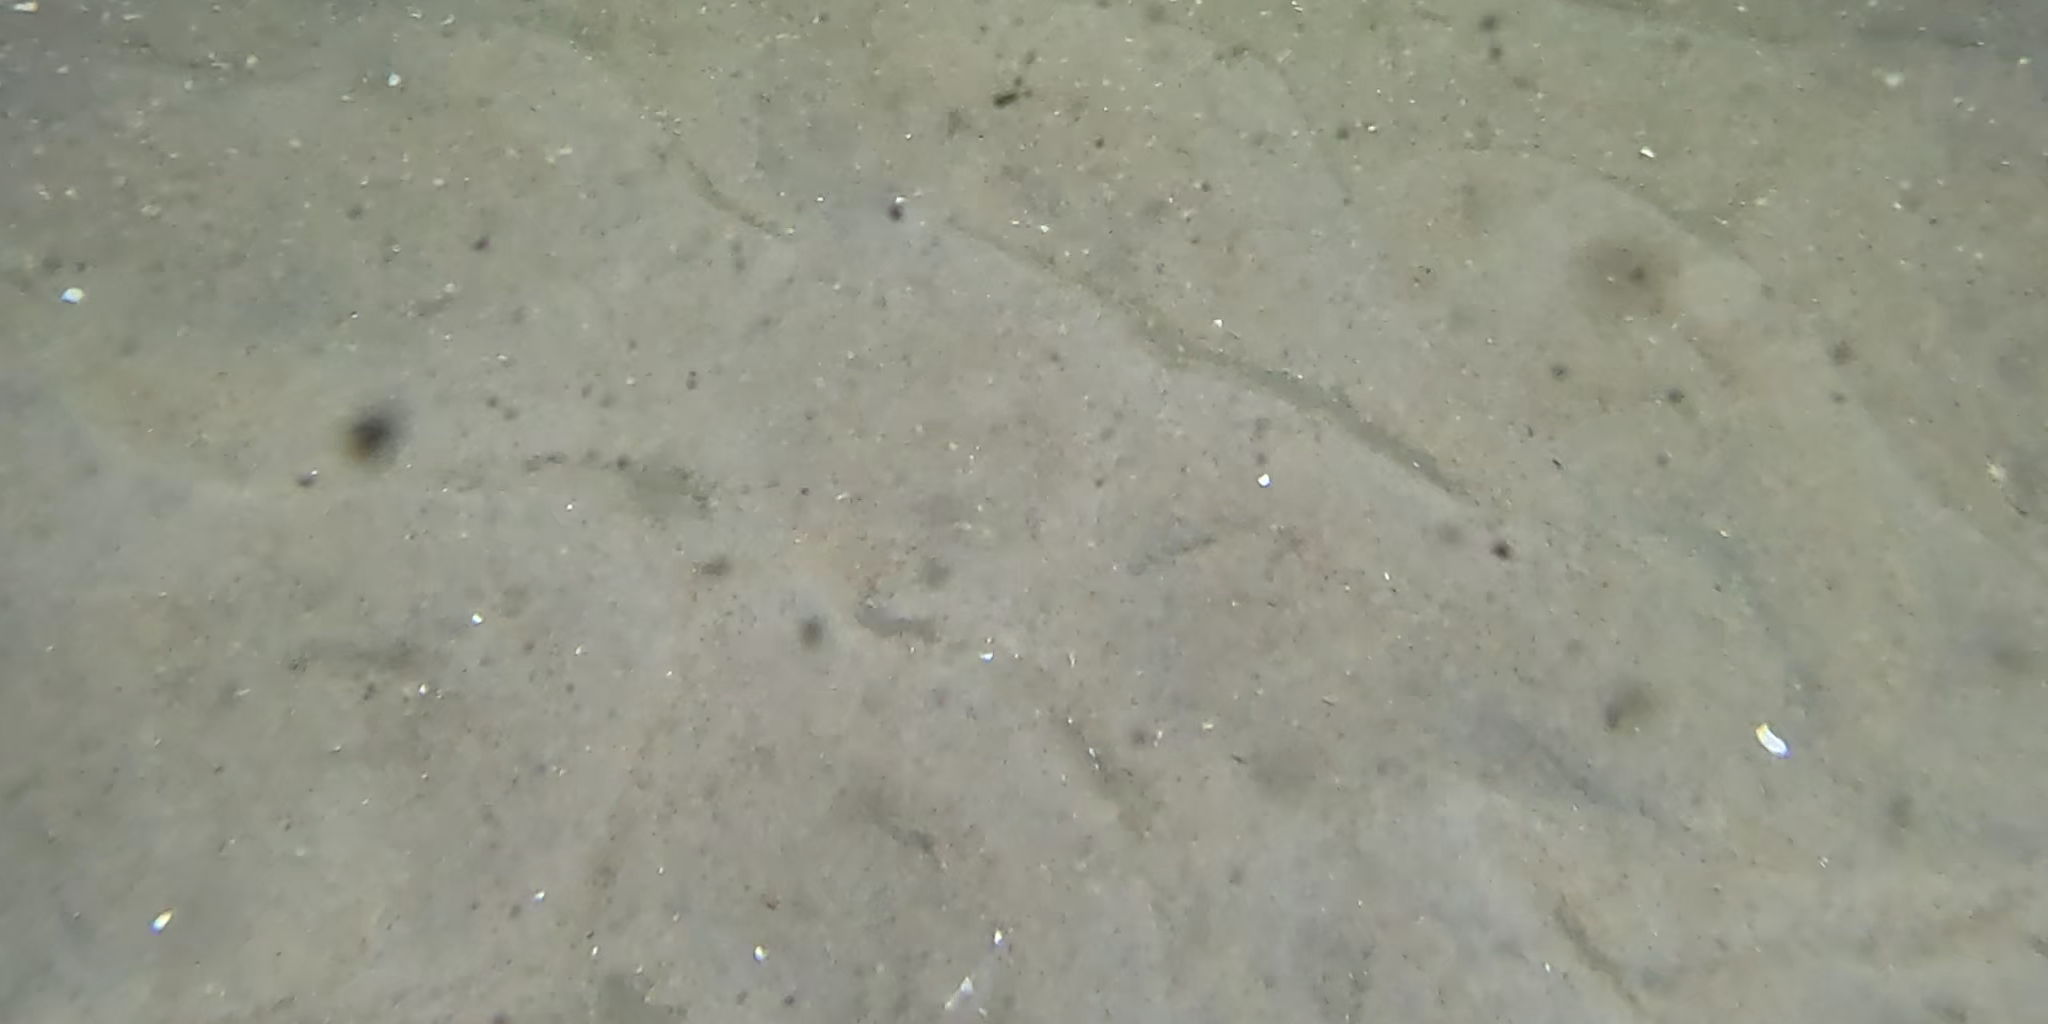
Seabed habitat: sand